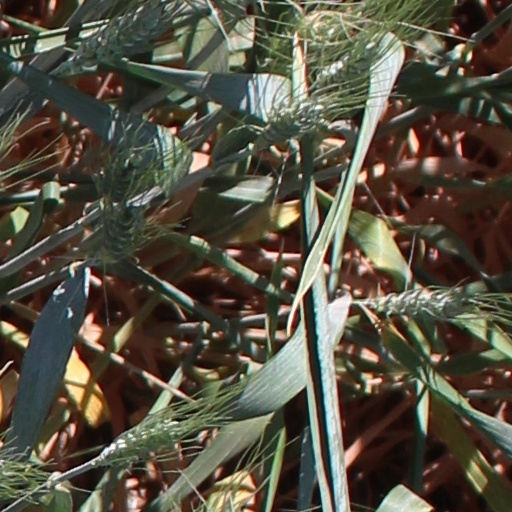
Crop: wheat